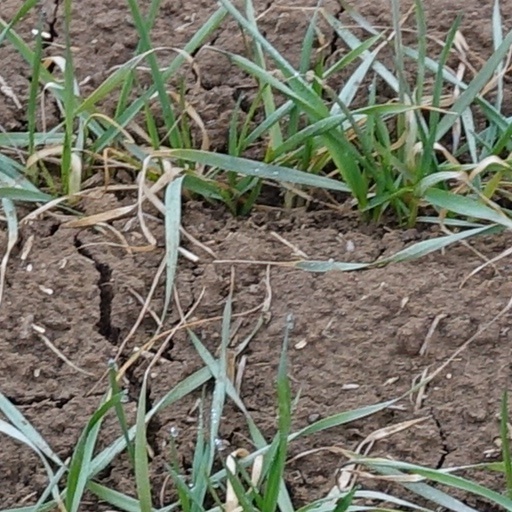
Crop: wheat